2011 12 Hours of Sebring

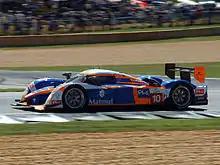
Peugeot 908 HDi FAP

The 59th Mobil 1 12 Hours of Sebring presented by Fresh from Florida was held at Sebring International Raceway on March 19, 2011. It was the opening round of the 2011 American Le Mans Series season and the 2011 Intercontinental Le Mans Cup.